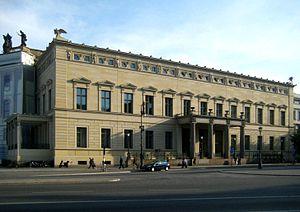
Le Vieux Palais de Berlin est un palais situé à Berlin au numéro 9 d'Unter den Linden. C'était l'ancienne résidence de Guillaume Iᵉʳ qui jouxte la Alte Bibliothek. Il fait actuellement partie de l'université Humboldt qui occupe l'ancien Palais du Prince Henri lui faisant face.